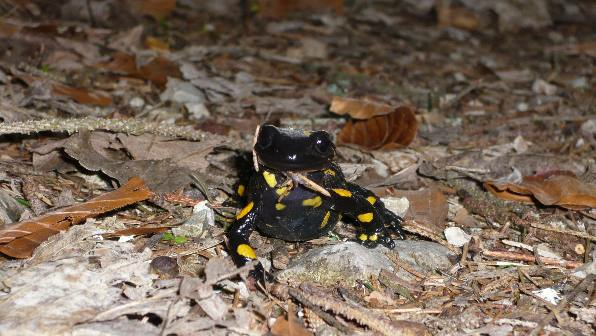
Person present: No